Wymbritseradiel

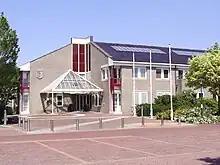
Old town hall

Wymbritseradeel was formed from the division of the medieval district of Waghenbrugghe. The "grietenij" of Wymbritseradeel was created in 1500 as Frisian cities became independent and several grietenij were split on the south side of the area. The boundaries of Wymbritseradeel remained unchanged until 1984. From 1625 until the introduction of the municipal law in 1851, the grietman of Wymbritseradeel lived in the stins of Epemastate in IJsbrechtum.